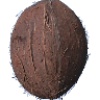
Label: Cocos 1